The Phillips Collection

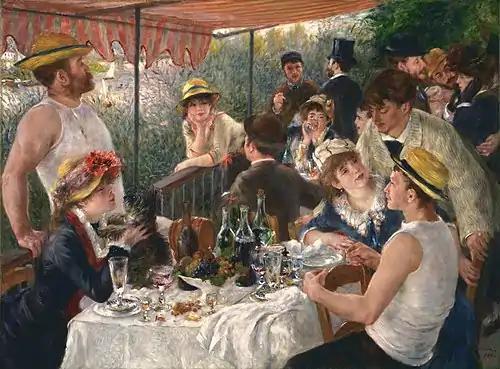
"Luncheon of the Boating Party" (1881) by Pierre-Auguste Renoir is part of the museum's permanent collection.

Duncan Phillips (1886–1966) played a seminal role in introducing America to modern art. Born in Pittsburgh—the grandson of James H. Laughlin, a banker and co-founder of the Jones and Laughlin Steel Company—Phillips and his family moved to Washington, D.C., in 1895. He, along with his mother, established The Phillips Memorial Gallery after the sudden, untimely deaths of his brother, James Laughlin Phillips (May 30, 1884 – 1918), and of his father, Duncan Clinch Phillips (1838–1917), a Pittsburgh window glass millionaire and member of the South Fork Fishing and Hunting Club, owners of the dam whose failure resulted in the Johnstown Flood.